Lord Voldemort

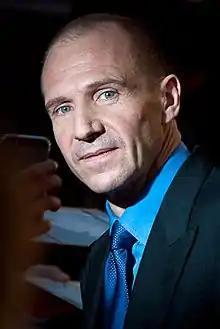
Ralph Fiennes portrays Voldemort from "Goblet of Fire" to "Deathly Hallows Part 2".

Voldemort appears in every "Harry Potter" film, with the exception of "Harry Potter and the Prisoner of Azkaban". Several actors have portrayed him in his varying incarnations and ages.